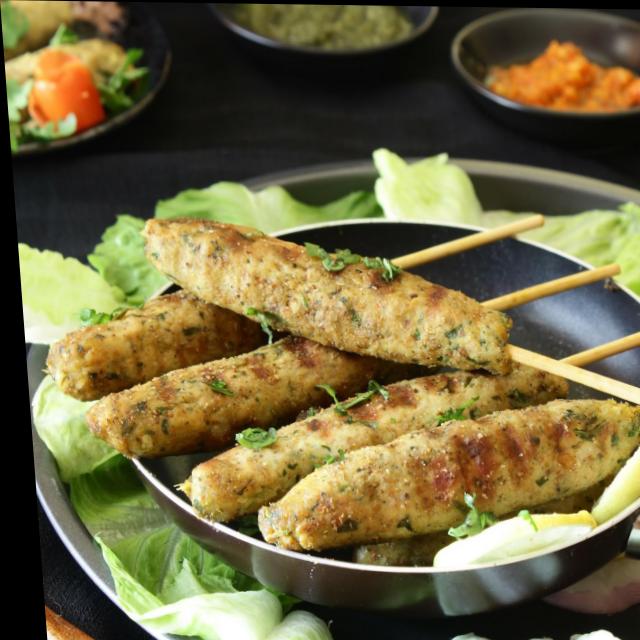
Dish: kebab